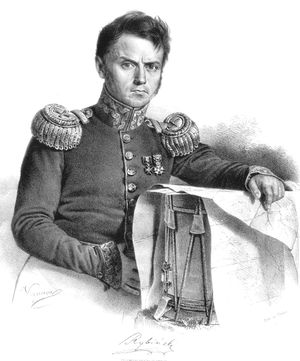
Maciej Rybiński, né le 24 février 1784 à Sławuta en Volhynie et mort le 17 janvier 1874 à Paris, est un général polonais, brièvement commandant en chef de l'armée polonaise durant l'insurrection de 1830-1831.